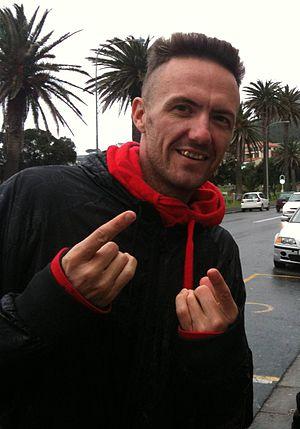
Watkin Tudor Jones, alias Ninja, né le 26 septembre 1974 à Johannesburg, est un chanteur sud-africain, leader du groupe de rap-rave Die Antwoord.